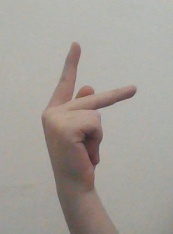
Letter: dha